Nyasha Mushekwi

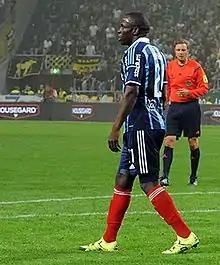
Mushekwi playing for Djurgårdens IF in 2015.

Nyasha Liberty Mushekwi (born 21 August 1987) is a Zimbabwean professional footballer who plays as a forward for China League One club, Dalian K'un City.